Thomas Dillon (chemist)

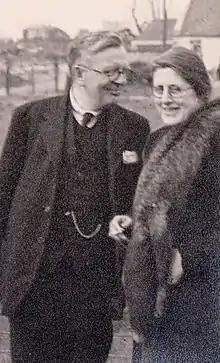
Dillon with his wife in 1940

Thomas Patrick Dillon was born in Enniscrone, County Sligo on 15 January 1884. His parents were Elizabeth (née Sullivan) and John Dillon, an engineer. His maternal grandfather was William Kirby Sullivan, and his paternal great uncle was John Blake Dillon. He was the eldest of five children, with 4 younger sisters. When his father was tasked with building the waterworks of Ballina, County Mayo, the family moved to the town. Dillon attended St Nathy's, Ballaghadereen, and later Clongowes Wood College. He won a scholarship to study medicine at Queen's College, Cork when he was 16. Having initially undertaken the mandatory preliminary course in arts, Dillon decided to study chemistry and physics, receiving his BA in 1904. He then entered the Royal College of Science, Dublin, being awarded an MA in chemistry in 1908.